Electoral district of Algester

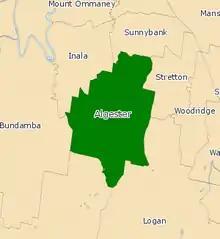
2008 map

The electoral district of Algester is an electoral district of the Legislative Assembly of Queensland in south-west Brisbane. It includes the suburbs of Algester, Parkinson, Hillcrest, Boronia Heights, Forestdale, Larapinta, Heathwood, Forest Lake, Doolandella and Pallara, as well as the Greenbank Military Range. It borders the electoral districts of Sunnybank, Stretton, Logan, Lockyer, Bundamba and Inala.